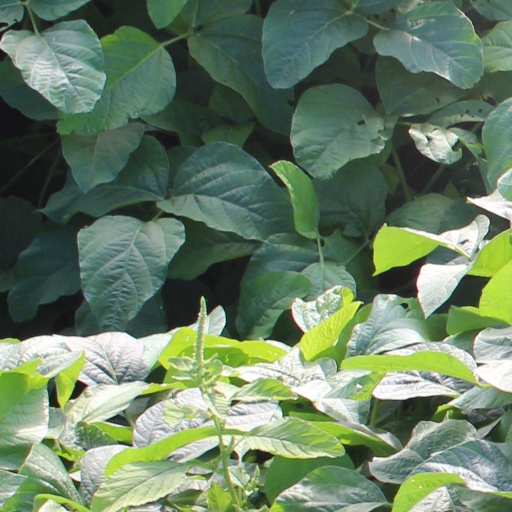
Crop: soybean